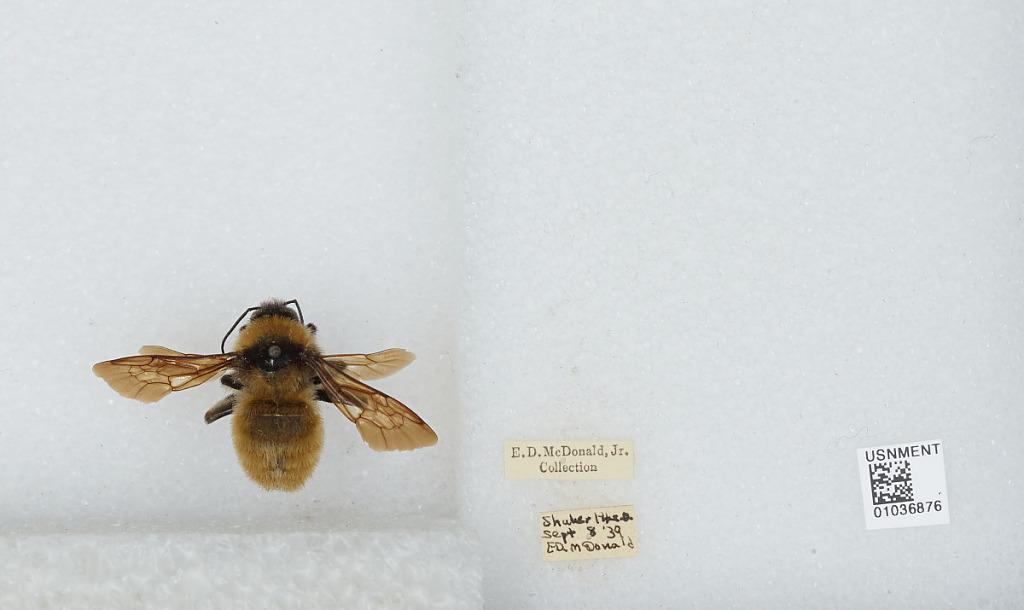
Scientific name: Bombus (Fervidobombus) pensylvanicus pensylvanicus (De Geer)
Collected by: E. McDonald Jr.
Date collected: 1939-9-8
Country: United States
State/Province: Ohio
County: Cuyahoga
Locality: Shaker Heights
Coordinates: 41.4739, -81.5371